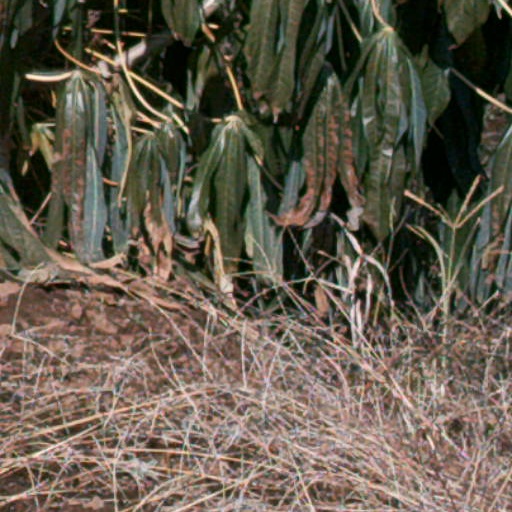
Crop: cassava